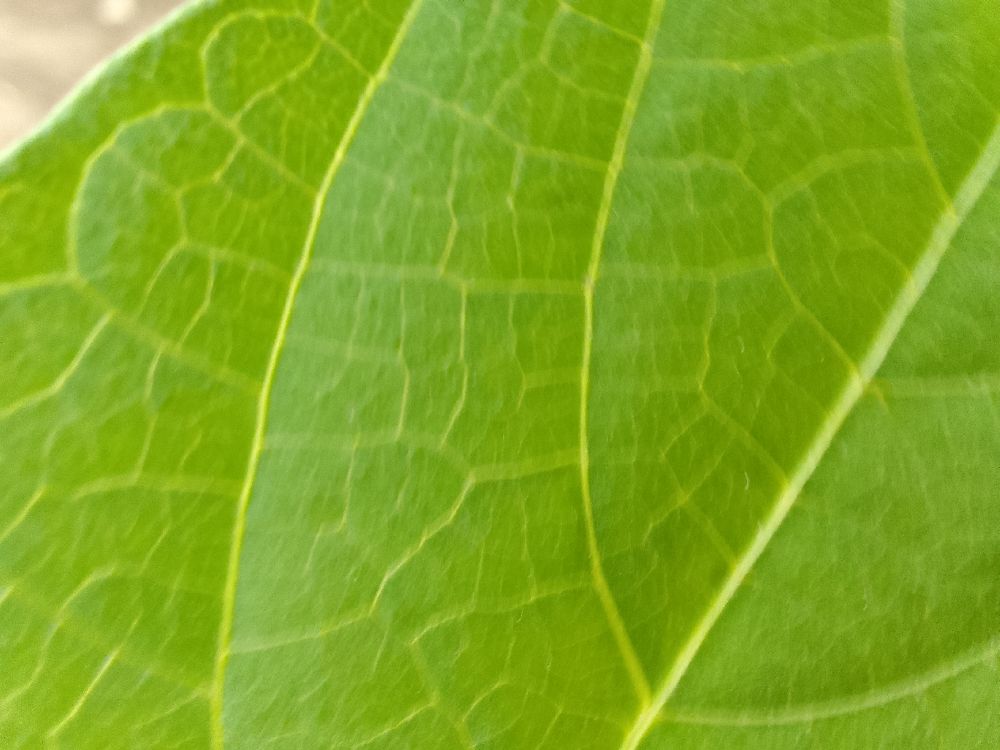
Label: healthy